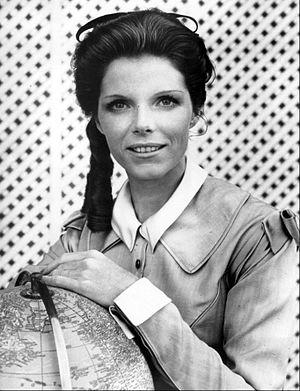
Anna et le Roi est une série télévisée américaine en treize épisodes de 25 minutes, adaptée par Gene Reynolds et diffusée entre le 11 septembre et le 21 novembre 1972 sur le réseau CBS.